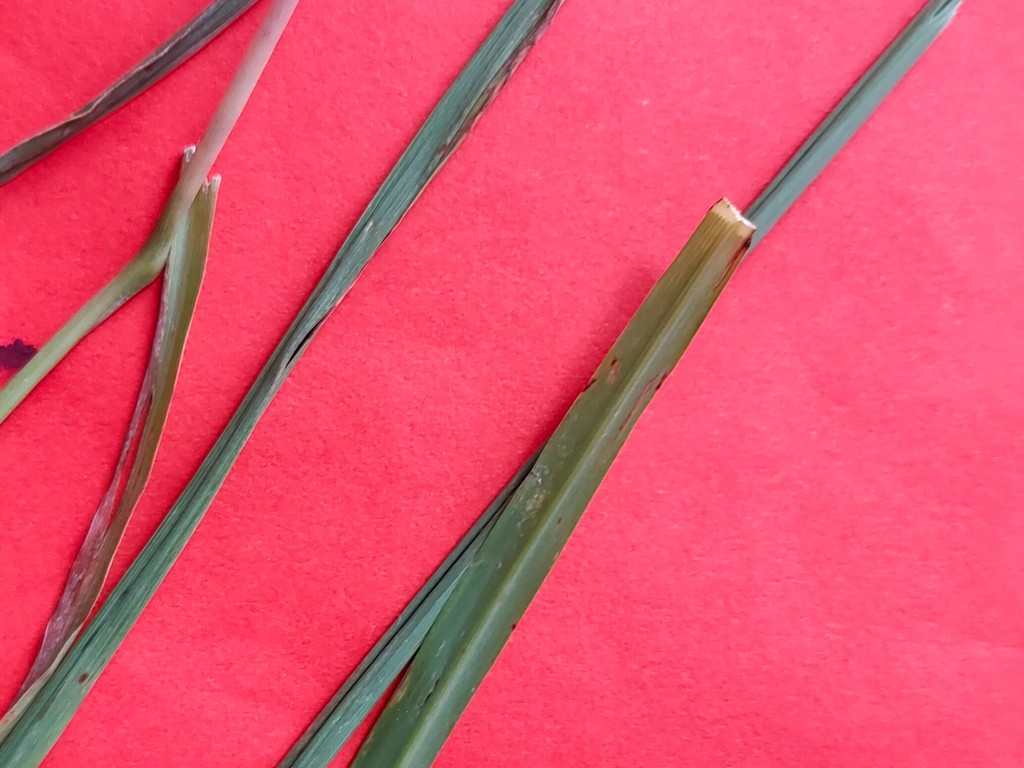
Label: Unhealthy